Jinan

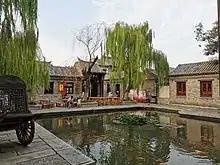
Old town of Jinan

During the Spring and Autumn period (722–481 BCE) and Warring States period (475–221 BCE), the area of Jinan was split between two states: the state of Lu in the west and the state of Qi in the east. In 685 BCE, the state of Qi started to build the Great Wall of Qi across Changqing county. Portions of the wall still remain today and are accessible as open air museums. Bian Que, according to the legend the earliest Chinese physician and active around 400–300 BCE, is said to have been a native of present-day Changqing County. Zou Yan (305–240 BCE), a native of Zhangqiu City, developed the concepts of Yin-Yang and the Five Elements. Joseph Needham, a British sinologist, describes Zou as "The real founder of all Chinese scientific thought."